Mic drop

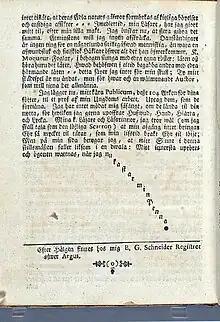
Very last page of "Then Swänska Argus" in 1734.

When laying down his magazine "Then Swänska Argus" at the end of 1734, Swedish journalist Olof von Dalin ended with the words "as I now throw my pen" (när jag nu kastar min penna), typeset in a slanted manner, as a display of actually throwing his pen. (Possibly this was copied from "The Spectator" by Addison and Steele or other magazines of the time.)